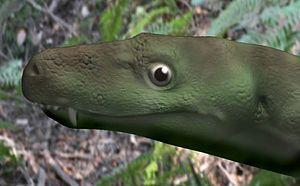
Aelurosaurus est un genre éteint de petits thérapsides gorgonopsiens carnivores ayant vécu du milieu à la fin du Permien dans l'actuelle Afrique du Sud. Il a été découvert dans le Bassin du Karoo en Afrique du Sud et décrit pour la première fois par le paléontologue Richard Owen en 1881. Owen l'a nommé Aelurosaurus car l'animal lui paraissait être un ancêtre des marsupiaux aux allures de chats, mais sans être encore un mammifère lui-même. Le genre Aelurosaurus contient cinq espèces : A. felinus, A. whaitsi, A. polyodon, A. wilmanae, et A. ? watermeyeri. L'espèce type, A. felinus, est généralement décrite avec des traits bien établis, tandis que les quatre autres ne le sont pas en raison du mauvais état de conservation de leurs fossiles holotypes.